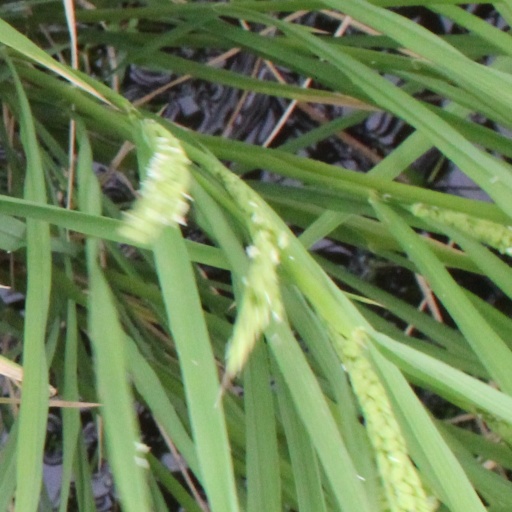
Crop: rice